Answer in natural language. Considering the relative positions, is artistic colourful white paper drawing scenario (marked B) to the left or right of Window (marked C)? Choose between the following options: right or left
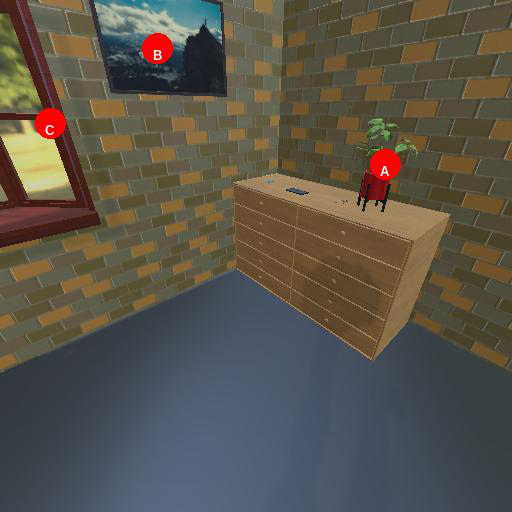
<answer>right</answer>